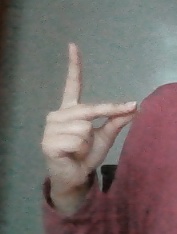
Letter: ta